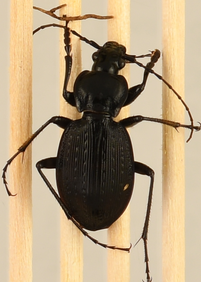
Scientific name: Carabus goryi
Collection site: Great Smoky Mountains National Park NEON (GRSM), plot GRSM_012